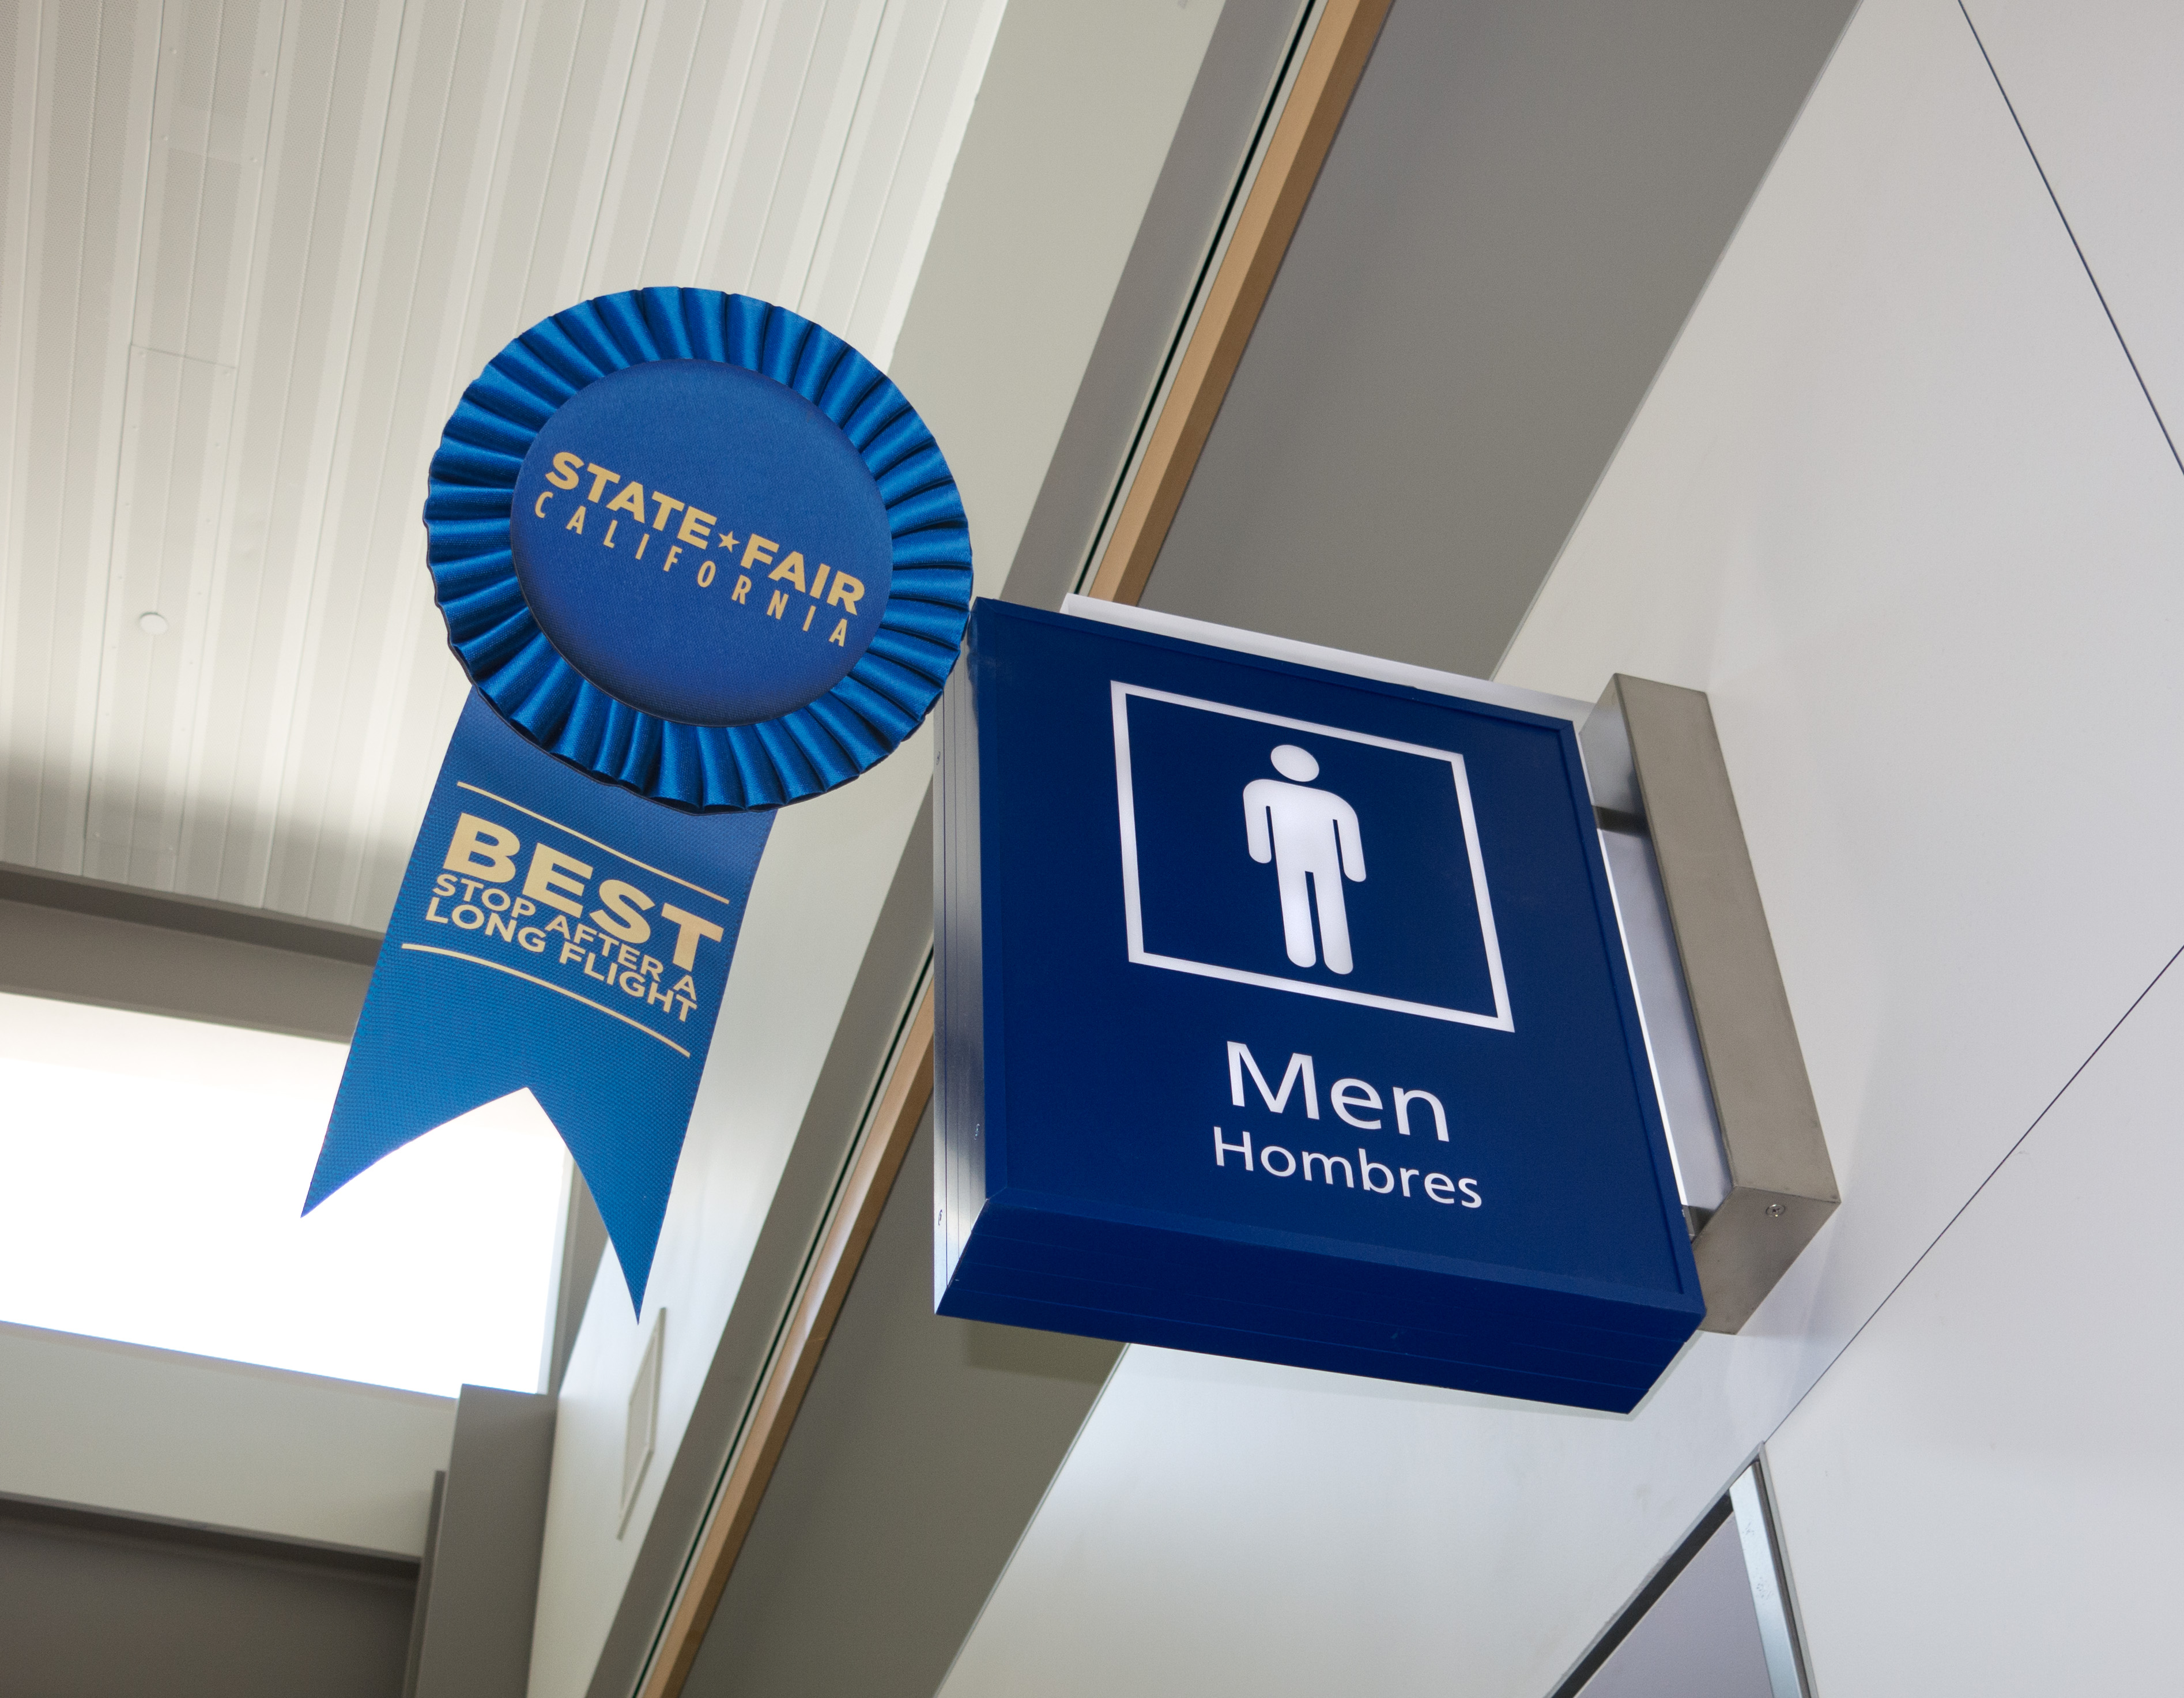
sign, banner, blue, signage, brand, bathroom, restroom, design, sacramento, smf, blueribbon, latrine, mensroom